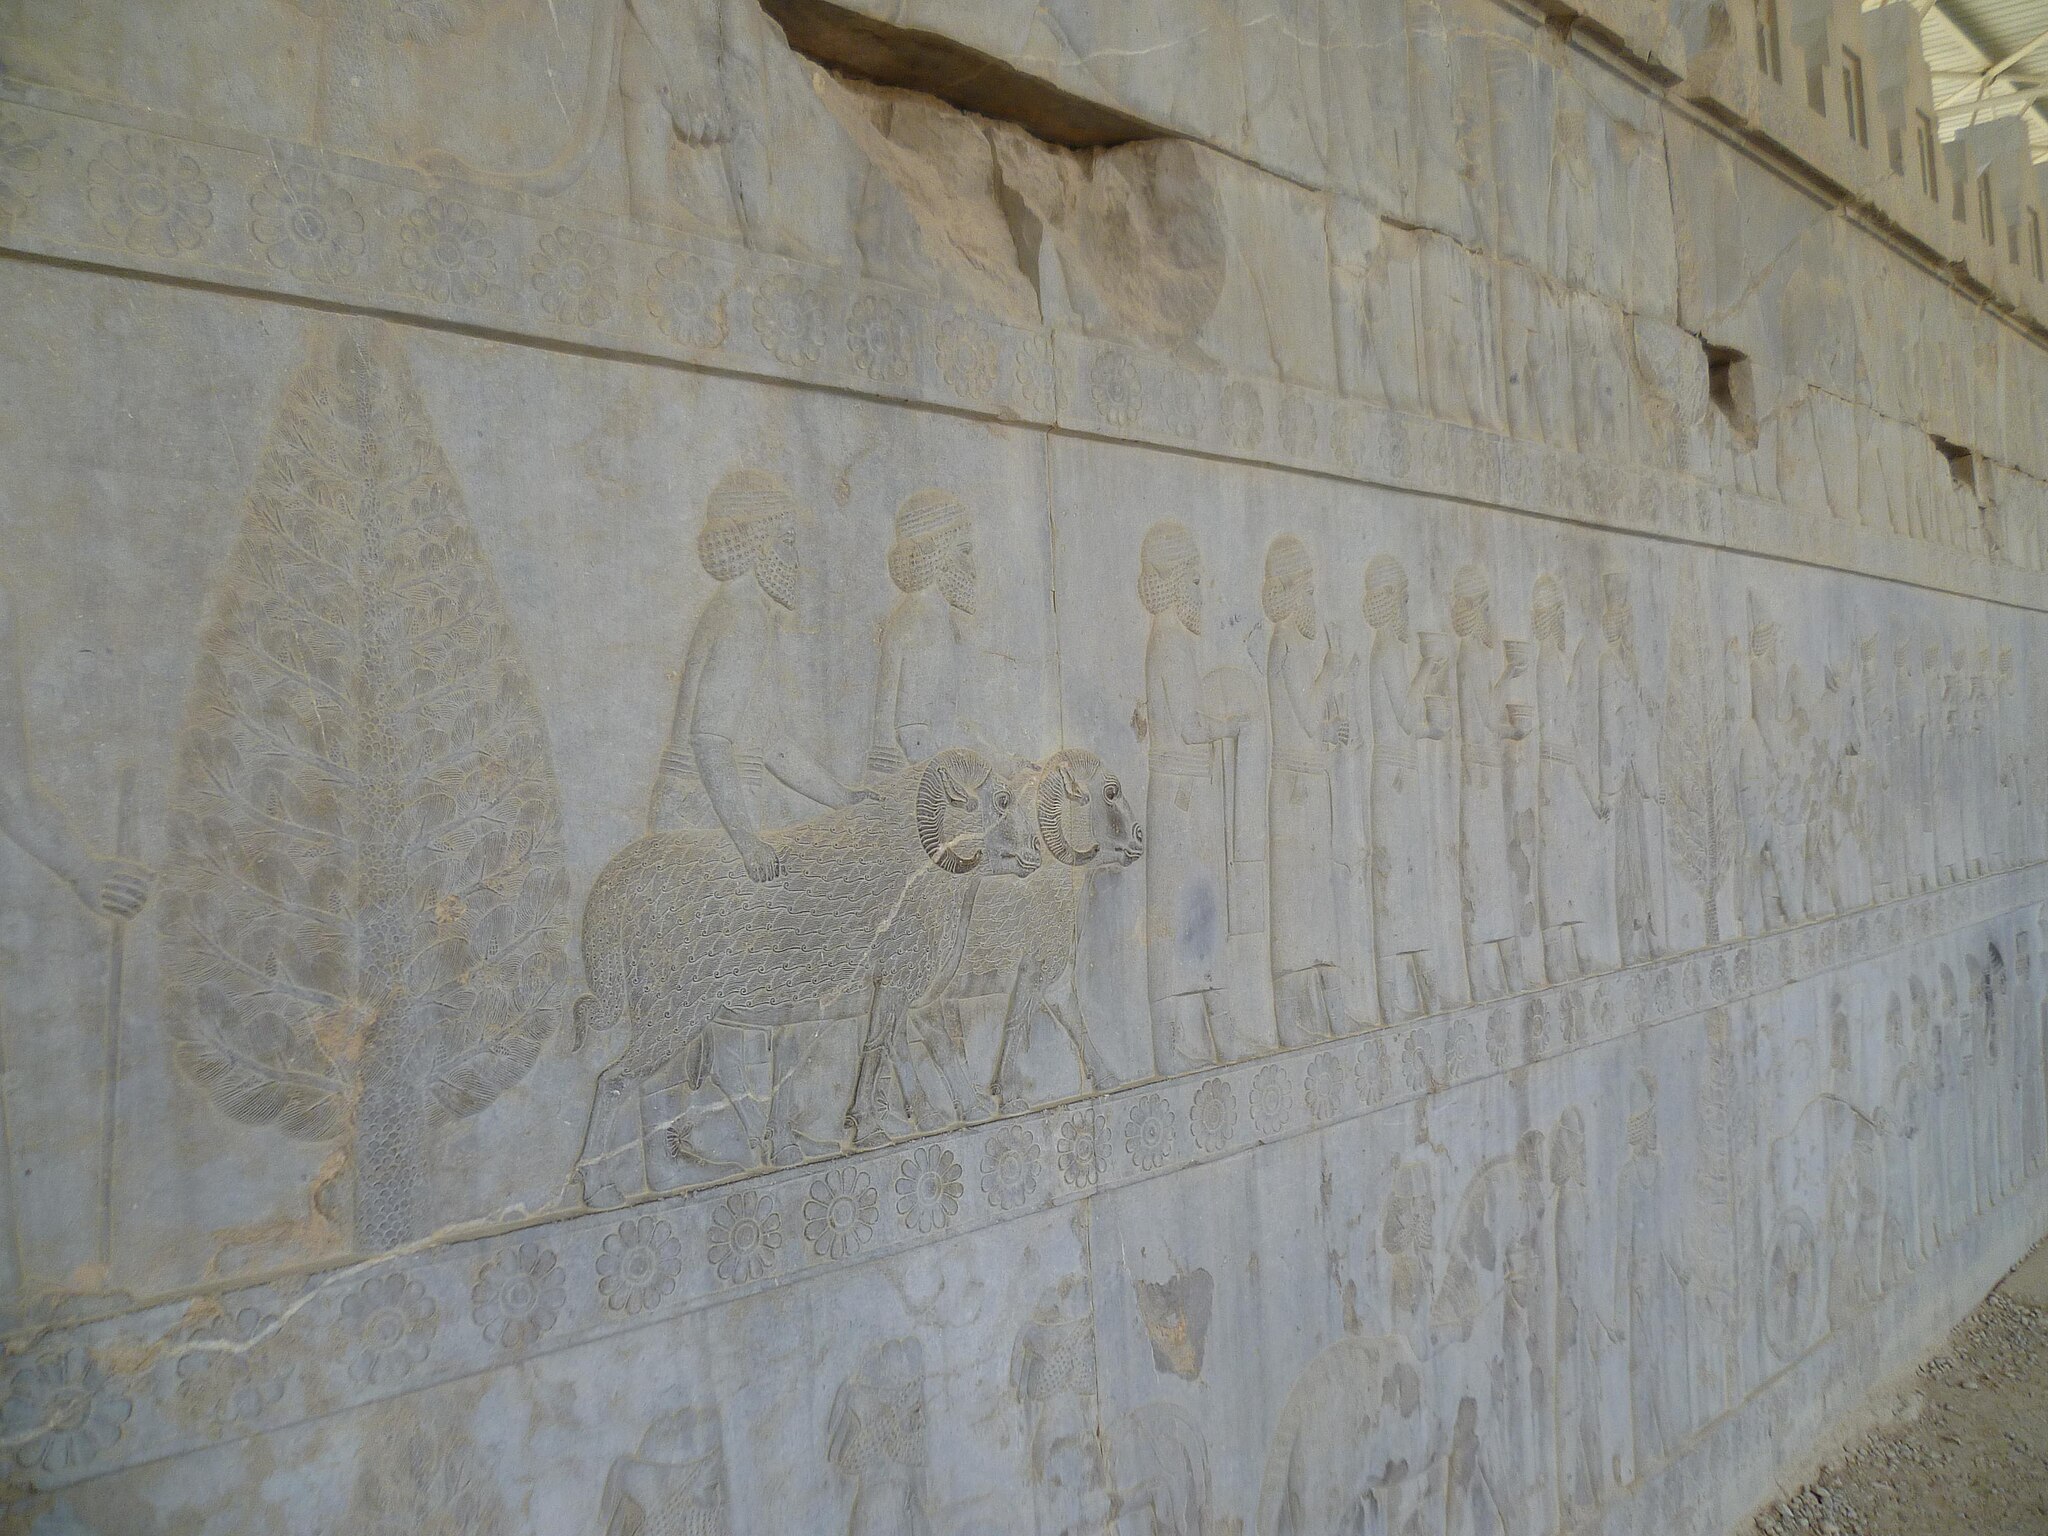
Title: Apadana eastern stairs Persepolis 2014 (2)
Description: Apadana eastern stairs, Persepolis, Iran
Date: 2014-04-09 10:18:22
Categories: Self-published work, April 2014 in Iran, 2014 in Persepolis, Apadana eastern stairs, Fundacja Kontroli Społecznej Nomos - Iran